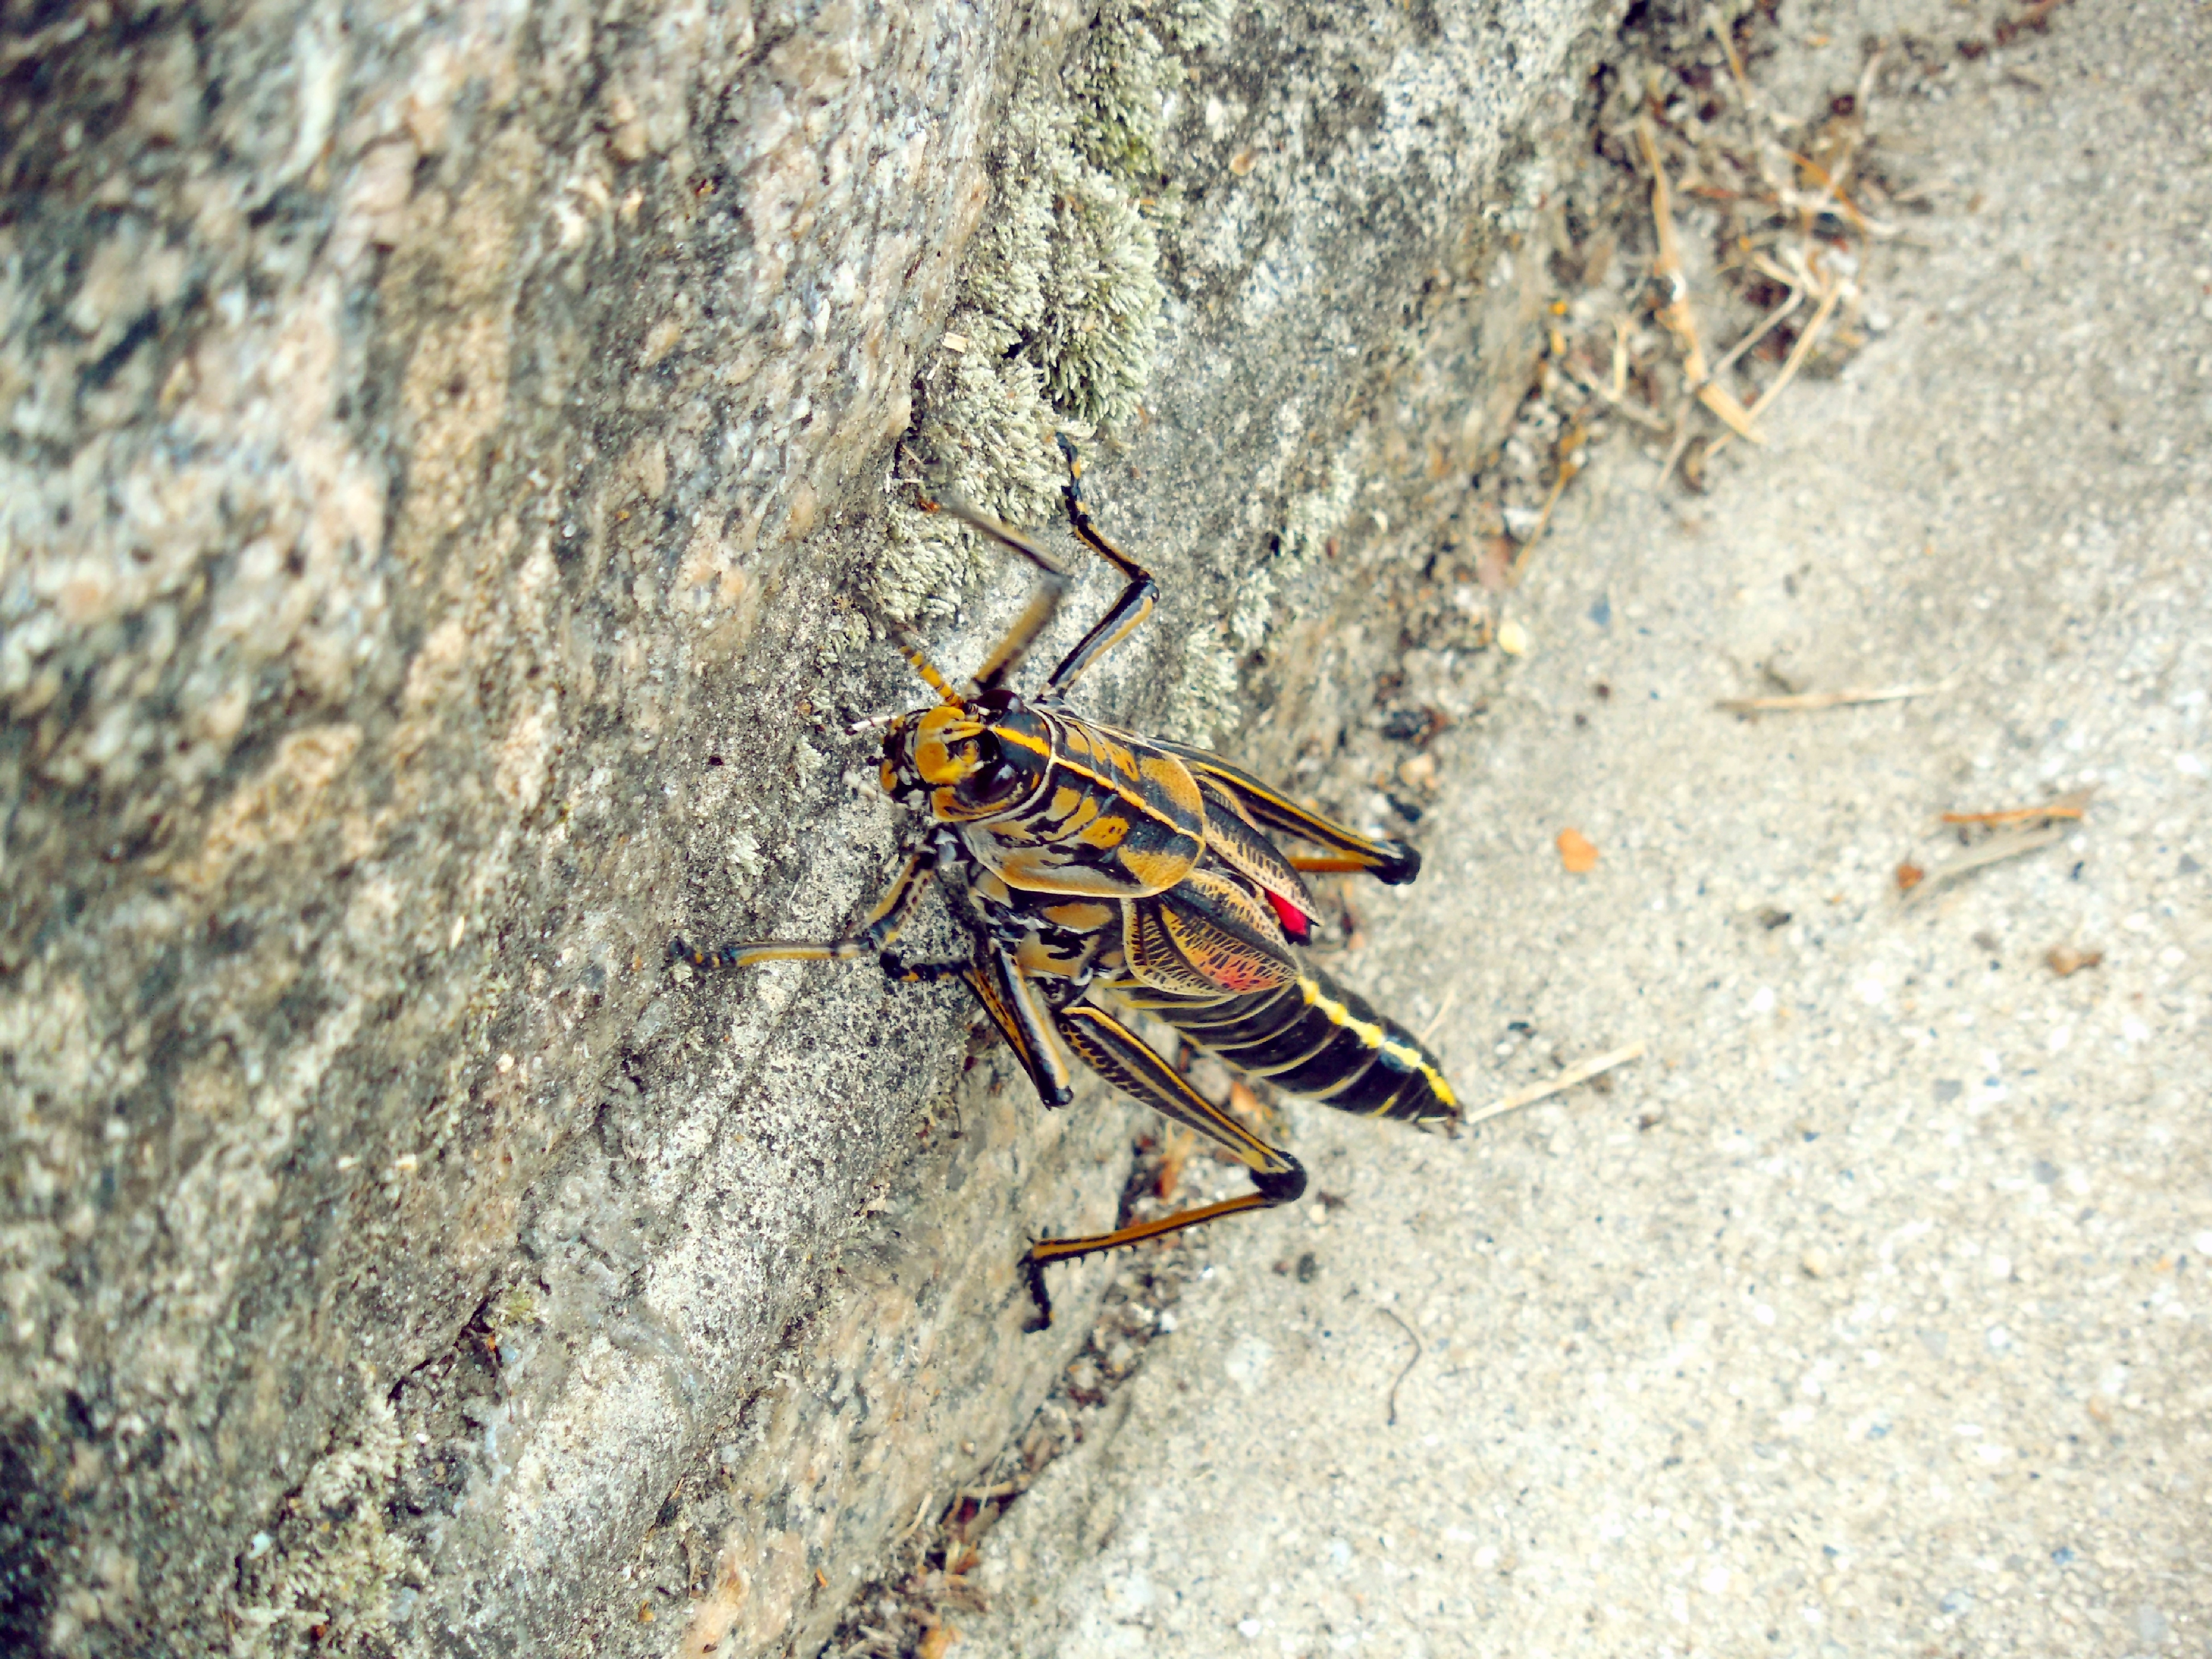
wildlife, insect, fauna, invertebrate, close up, hornet, wasp, pest, macro photography, arthropod, true bugs